Francis I. McKenna

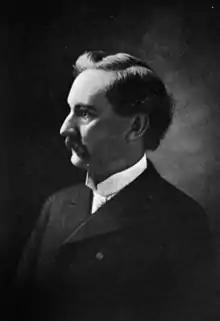

Francis I. McKenna (February 25, 1859 – February 24, 1914) was a real estate and land developer, and architect from the 1890s to the 1920s in Portland, Oregon. McKenna moved to Portland in 1889 and purchased the land now known as the University Park neighborhood. He went on to establish the Portland Belt Line Company, which lobbied city officials to extend the cable car system to St. Johns, Oregon. The project was constructed in 1905. McKenna was also known as an advocate of civic improvement and industrialization.